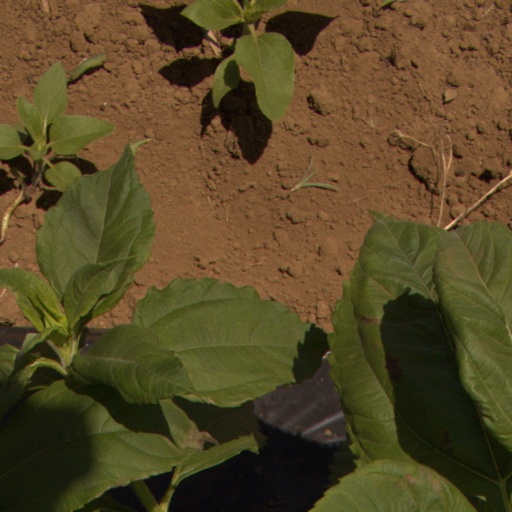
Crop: Jerusalem artichoke